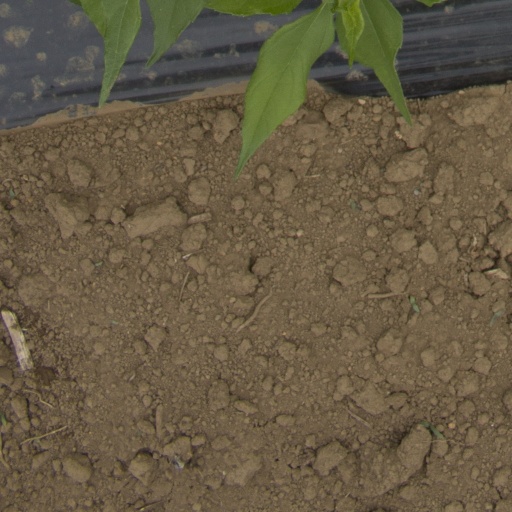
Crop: Jerusalem artichoke